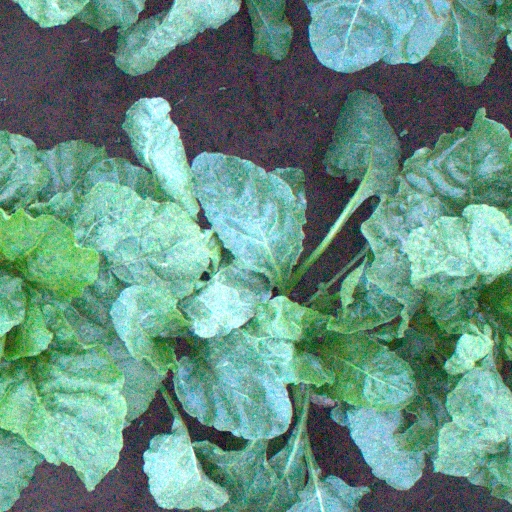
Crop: sugar beet